Torild Skogsholm

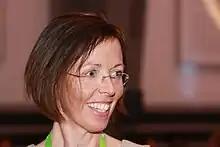
Skogsholm in Stavanger (2009)

Torhild Skogsholm (born 18 October 1959, in Bodø) is a Norwegian politician (Liberal Party). She was Minister of Transport and Communications from 2001 to 2005. She is now the director of the Oslo tram company Oslo Sporvognsdrift.